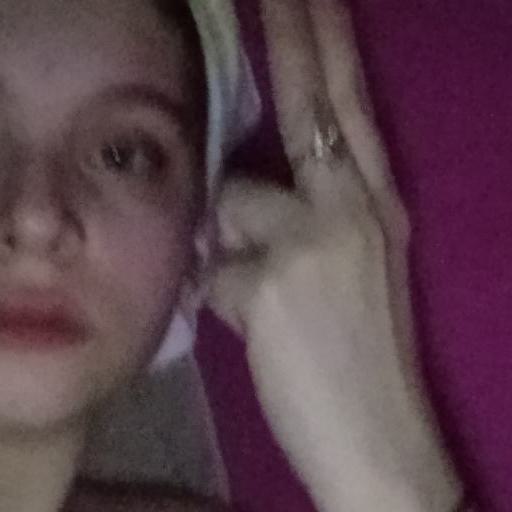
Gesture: two_up_inverted